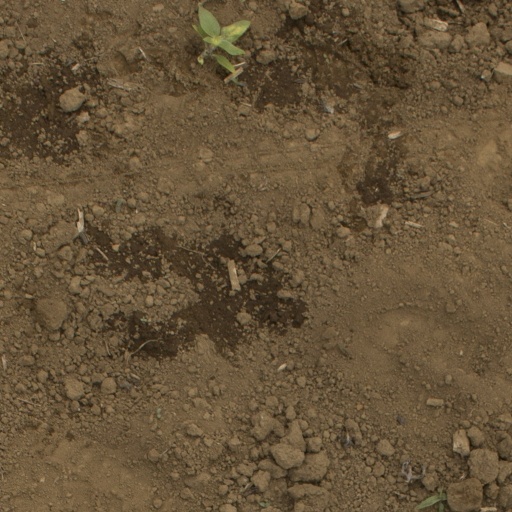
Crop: Jerusalem artichoke